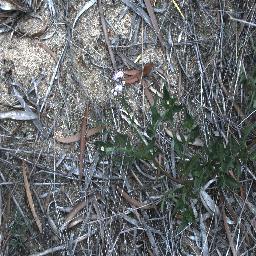
Label: siam_weed